Boyneside, Queensland

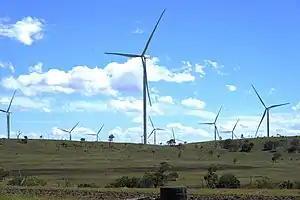
Coopers Gap Wind Farm

Boyneside is a rural locality in the South Burnett Region, Queensland, Australia. In the , Boyneside had a population of 67 people.